Maria Anna Thekla Mozart

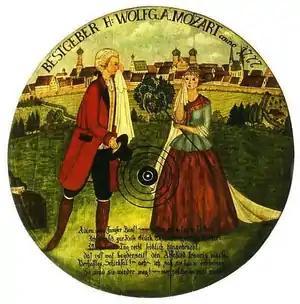
Modern reconstruction of a target for Bölzlschiessen (dart shooting), a light entertainment of the Mozart family. It depicts a sad farewell between Marianne and Mozart in 1777.

She was born in Augsburg, Germany, the third and only surviving of five daughters of Franz Alois Mozart (a younger brother of Leopold Mozart) and Maria Victoria Eschenbach. Between October 11 and October 26, 1777, 19-year-old Marianne met the 21-year-old Wolfgang in Augsburg. The young people developed a close, probably intimate relationship.